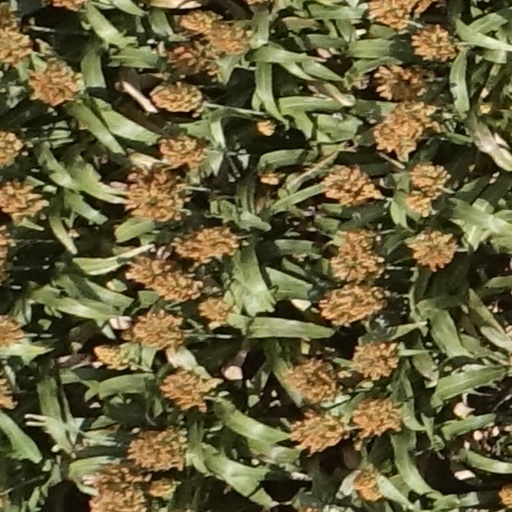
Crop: sorghum